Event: Nepal Earthquake
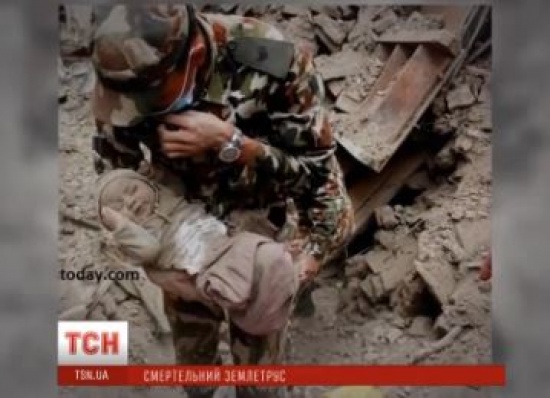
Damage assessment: damage